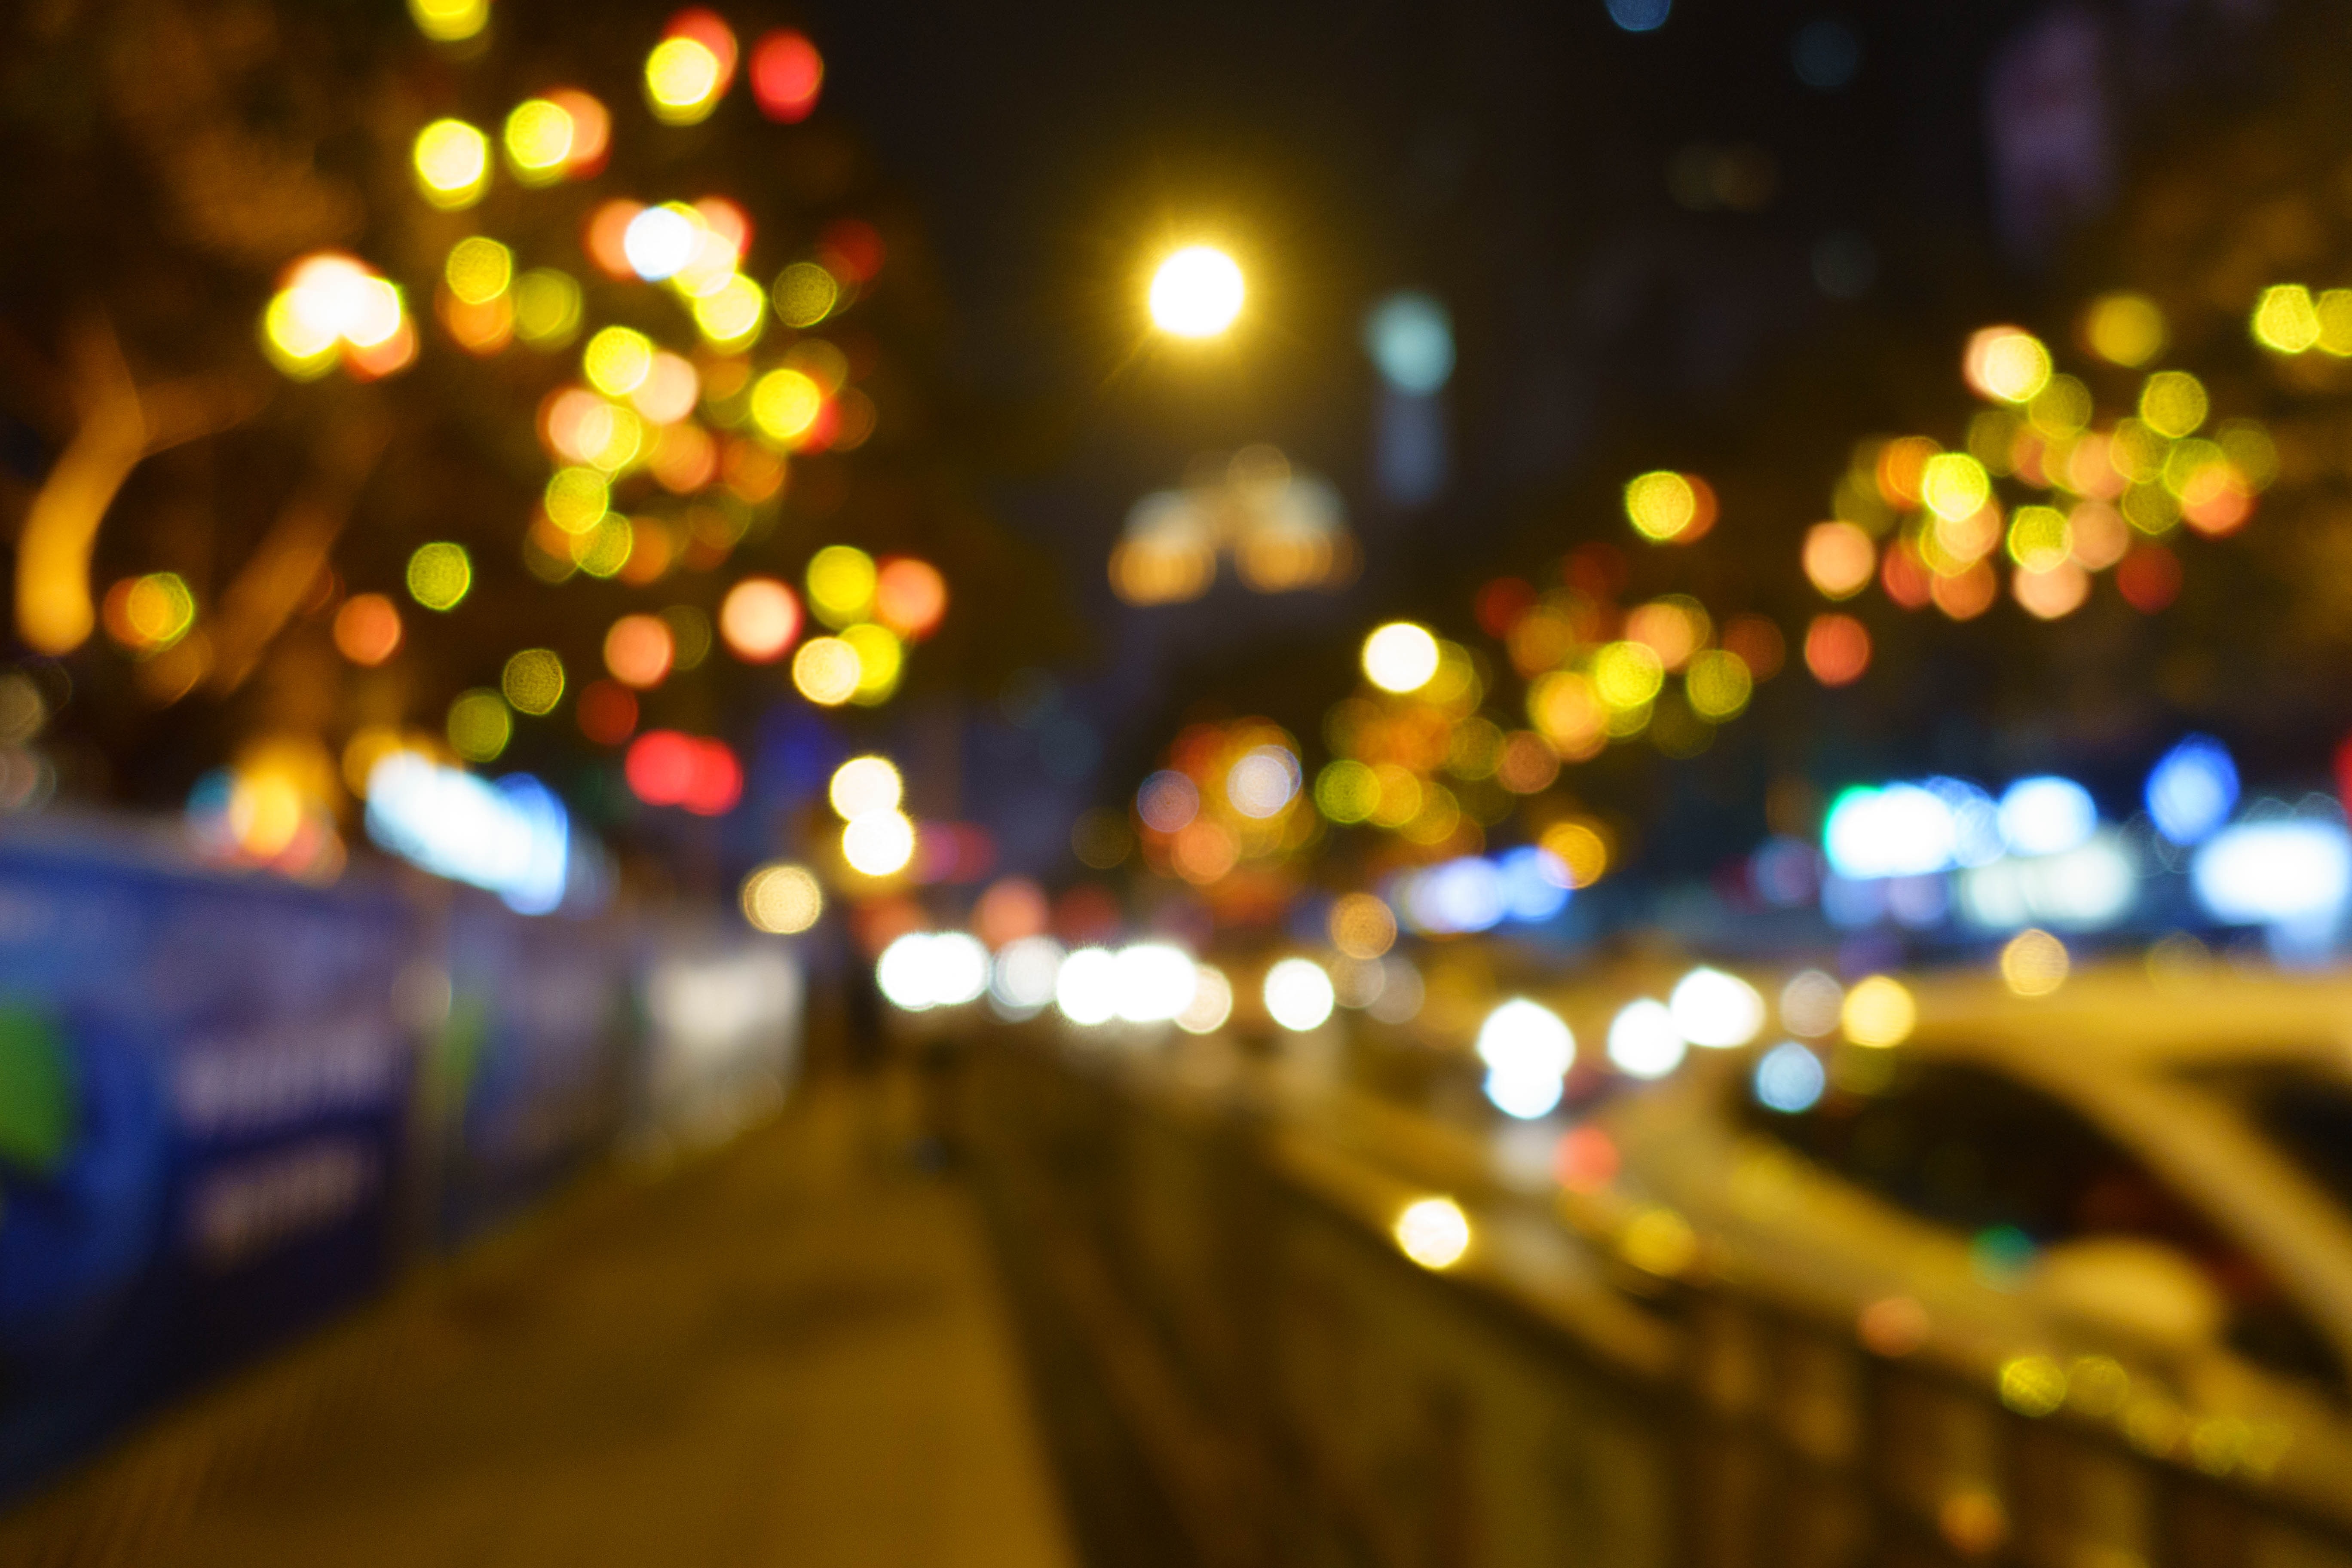
light, bokeh, street, night, color, darkness, lamp, yellow, christmas, christmas decoration, late, out of focus, christmas lights